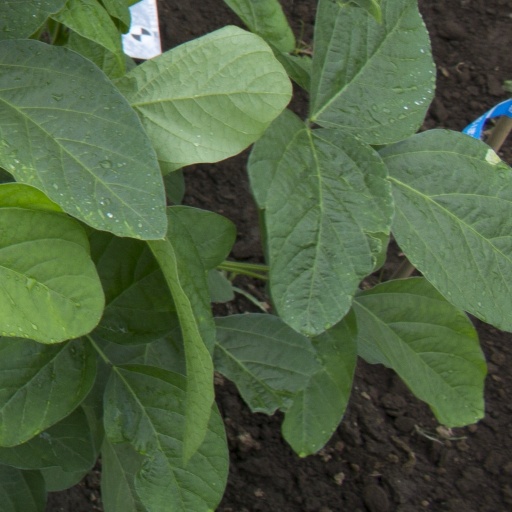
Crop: soybean